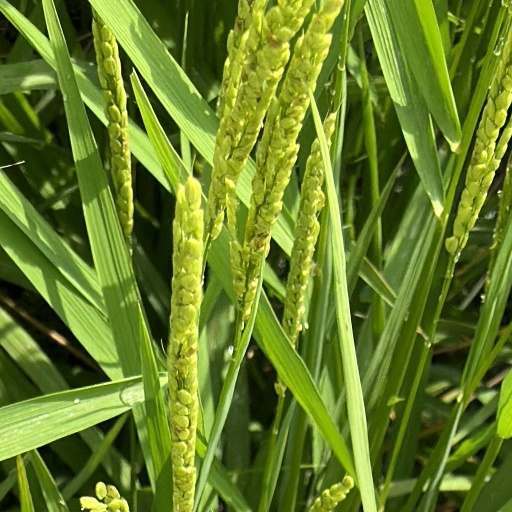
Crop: rice